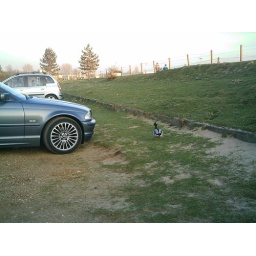
mad duck in the car park at Snettisham!!